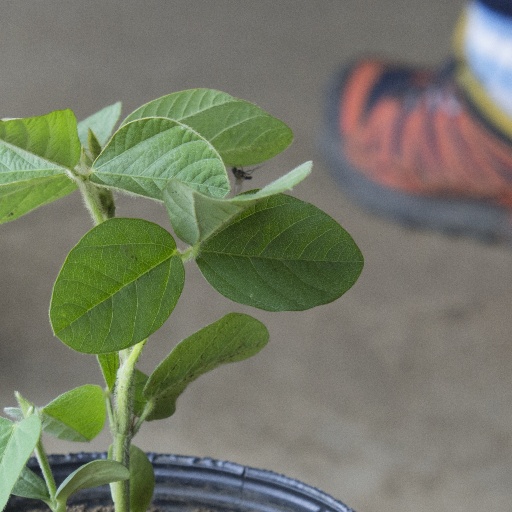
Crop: soybean